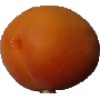
Label: Apricot 1